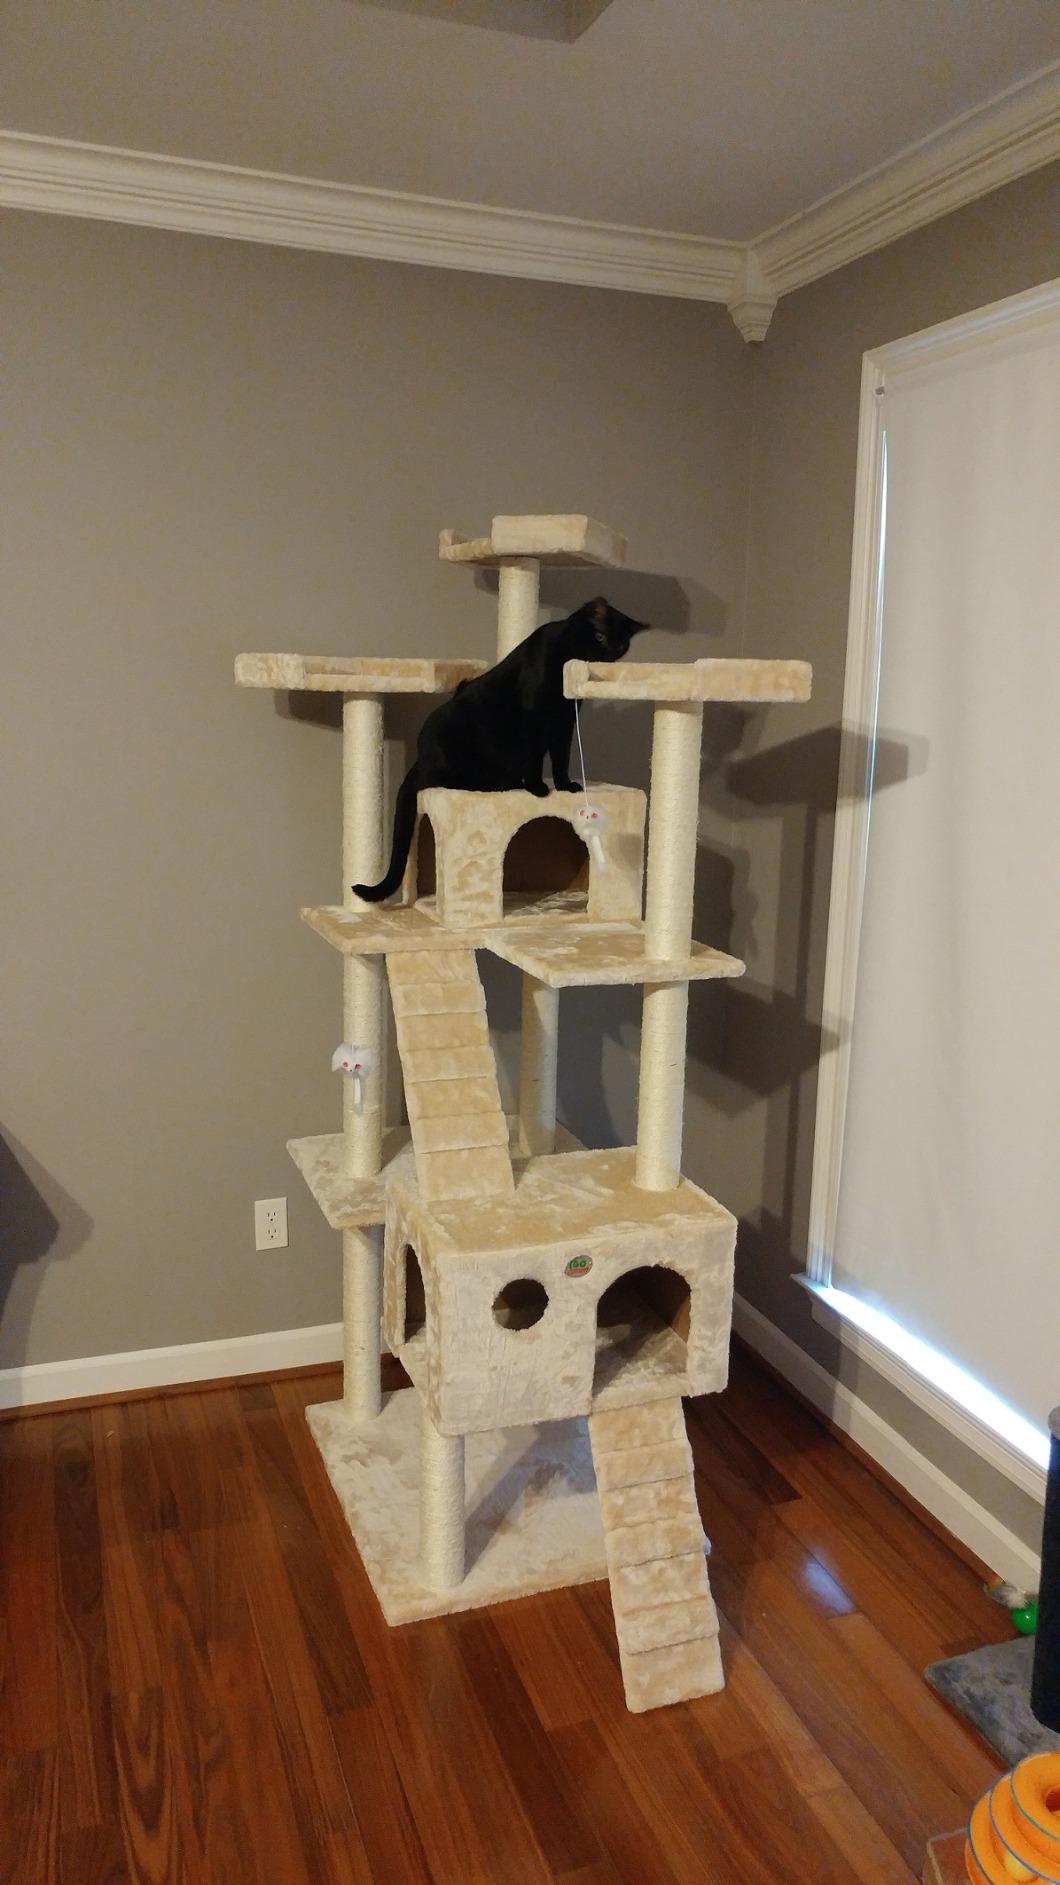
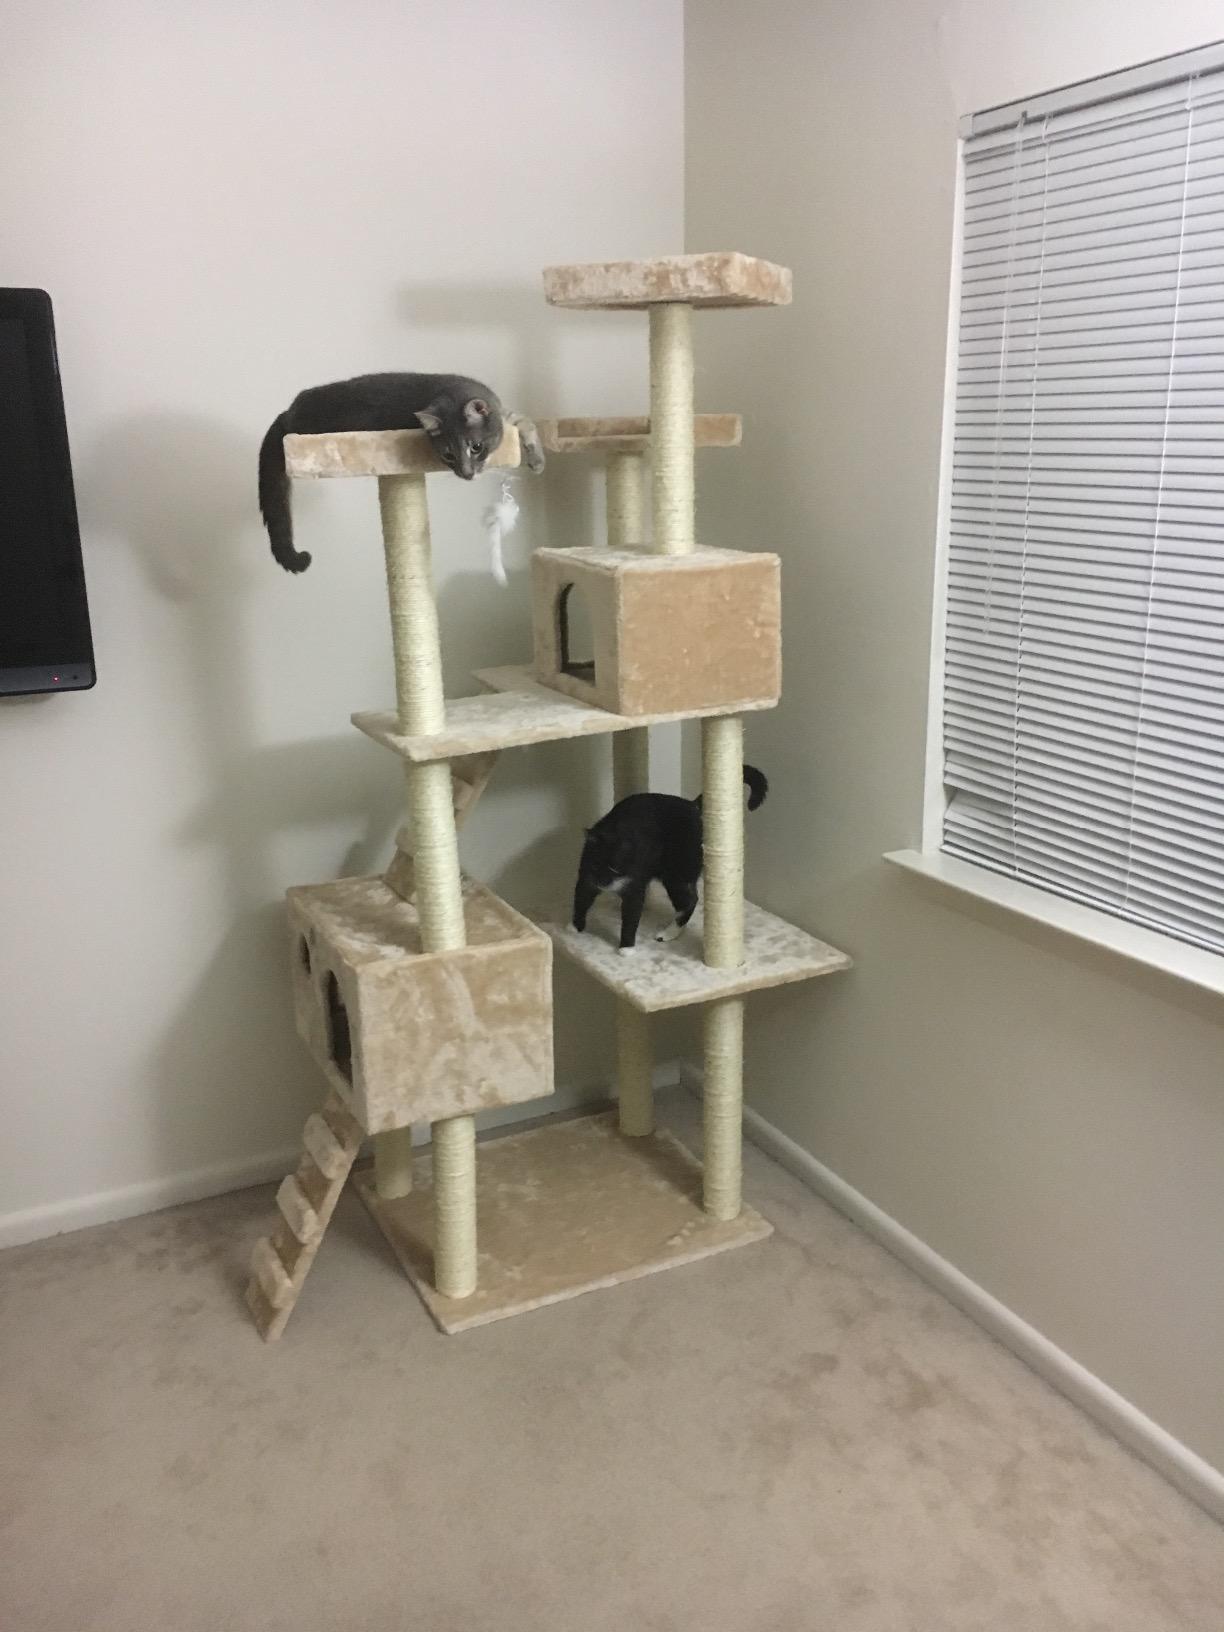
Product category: items_cat tree
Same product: yes